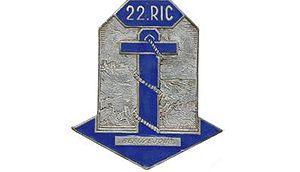
Insigne régimentaire du 22e régiment d'infanterie coloniale. Représente l'attaque du fortin de Beauséjour en 1915 (France).
Le 22ᵉ régiment d'infanterie coloniale est une unité de l'Armée de terre française. Le 22ᵉ RIC est l'héritier direct du 4ᵉ régiment d'infanterie de marine.